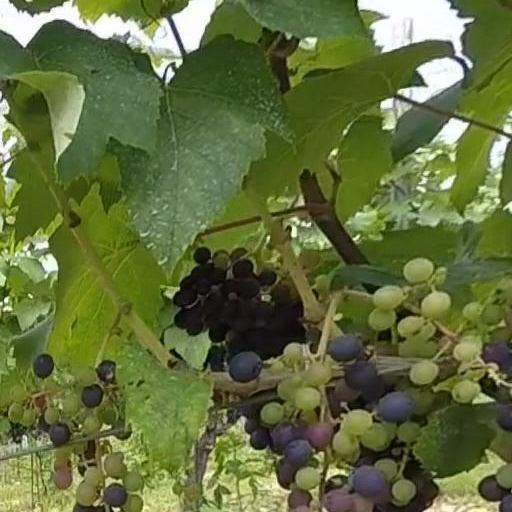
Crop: grape